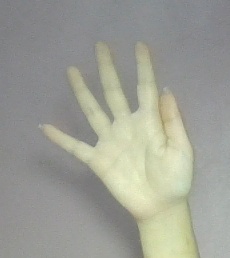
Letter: sheen